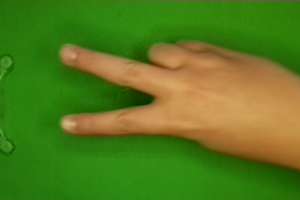
Label: scissors